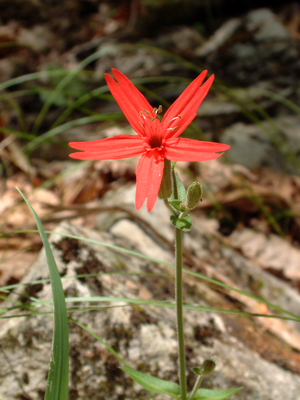
Le parc national de Mammoth Cave est un parc national américain créé le 1ᵉʳ juillet 1941 et situé au centre de l'État du Kentucky. Il s'étend sur 214 km² dans le bassin de la Green, à cheval sur les comtés d'Edmonson, de Hart et de Barren. Il comprend une partie du Mammoth Cave System, qui est le plus grand réseau souterrain au monde, avec près de 668 kilomètres explorés de galeries. L'origine du nom de la grotte, qui date du XVIIIᵉ siècle, provient de sa taille importante et n'a pas de rapport avec l'animal préhistorique.